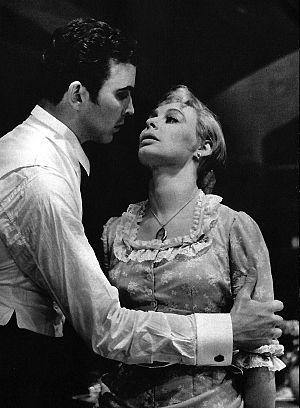
Mademoiselle Julie est une « tragédie naturaliste » en un acte de l'écrivain suédois August Strindberg créée à Copenhague le 14 mars 1889 dans une mise en scène de l'auteur, avec Siri von Essen, son épouse, dans le rôle-titre.